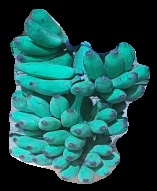
Variety: elakki-bale
Grade: grade3